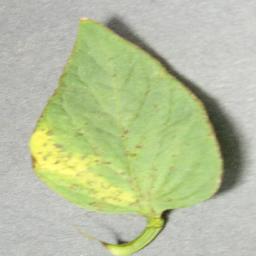
Label: Tomato___Tomato_Yellow_Leaf_Curl_Virus